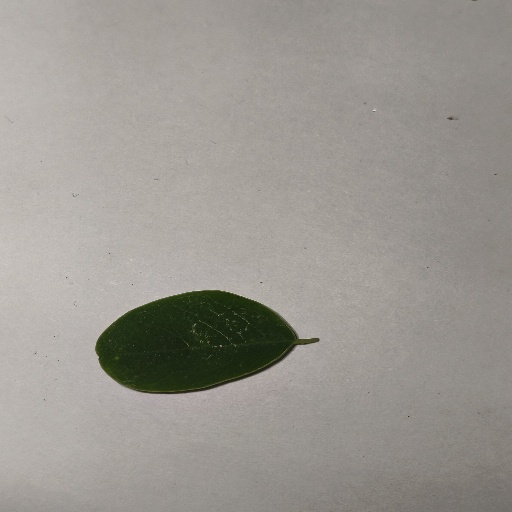
Species: Sojina
Leaf condition: Healthy Leaf